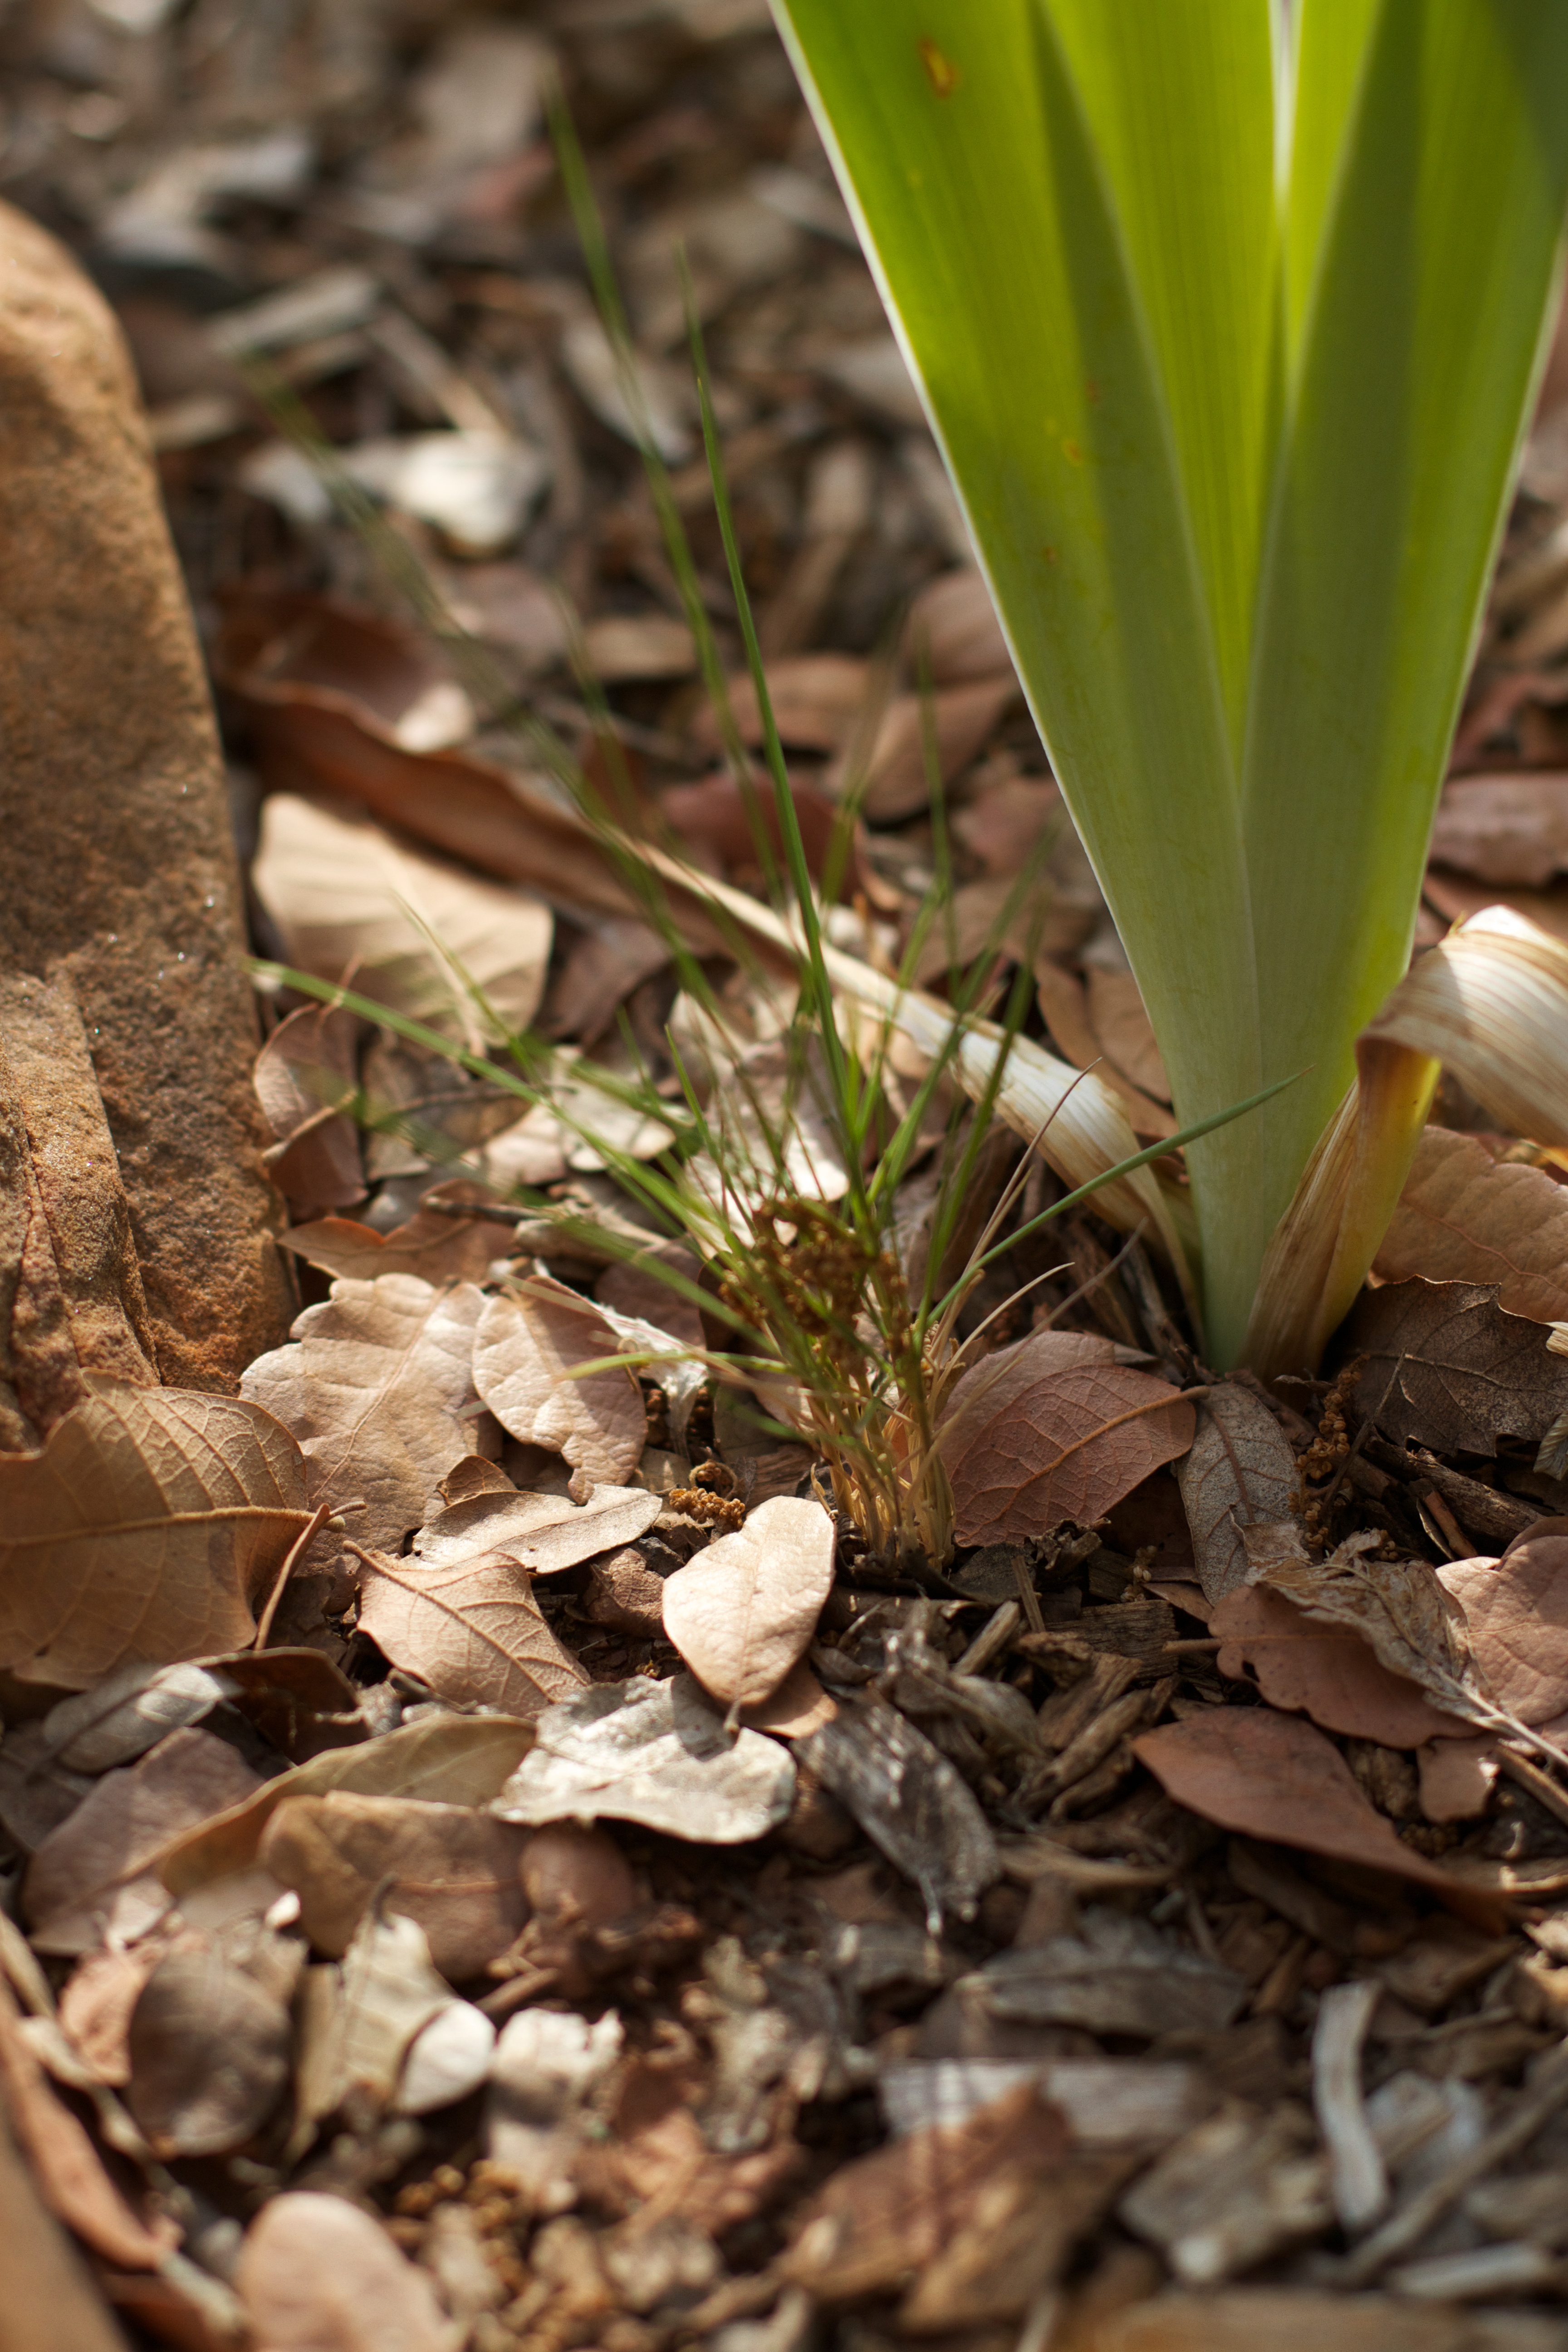
tree, grass, plant, leaf, flower, herb, soil, botany, flora, macro photography, flowering plant, grass family, land plant